Sharia

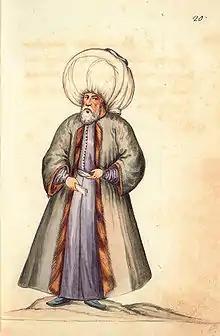
Turkish mufti (17th-century Spanish drawing)

During the colonial era, Muslim rulers concluded that they could not resist European pressure unless they modernized their armies and built centrally administered states along the lines of Western models. In the Ottoman Empire, the first such changes in the legal sphere involved placing the formerly independent waqfs under state control. This reform, passed in 1826, enriched the public treasury at the expense of the waqfs, thereby depleting the financial support for traditional Islamic legal education. Over the second half of the 19th century, a new hierarchical system of secular courts was established to supplement and eventually replace most religious courts. Students hoping to pursue legal careers in the new court system increasingly preferred attending secular schools over the traditional path of legal education with its dimming financial prospects.